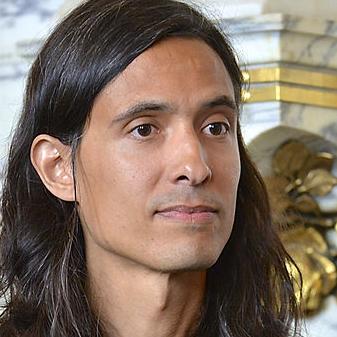
Age: 35